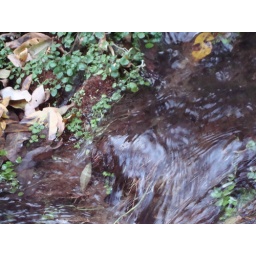
green growth and running water in Death Valley